Transformers: Human Alliance

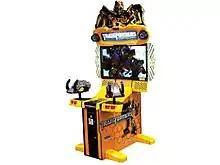
"Transformers: Human Alliance" cabinet

Transformers: Human Alliance is a rail shooter arcade game developed by Sega, Set within the "Transformers" film franchise, it is the first arcade video game in the "Transformers" franchise. It was showcased in November 2013 at the IAAPA Attractions Show in Orlando; a local Dave & Busters location publicly launched the game at this time. The name is based on the toyline by Hasbro and Takara Tomy, which were mostly the Transformers characters which came with the humans from the films, and lasted from 2009–2011.